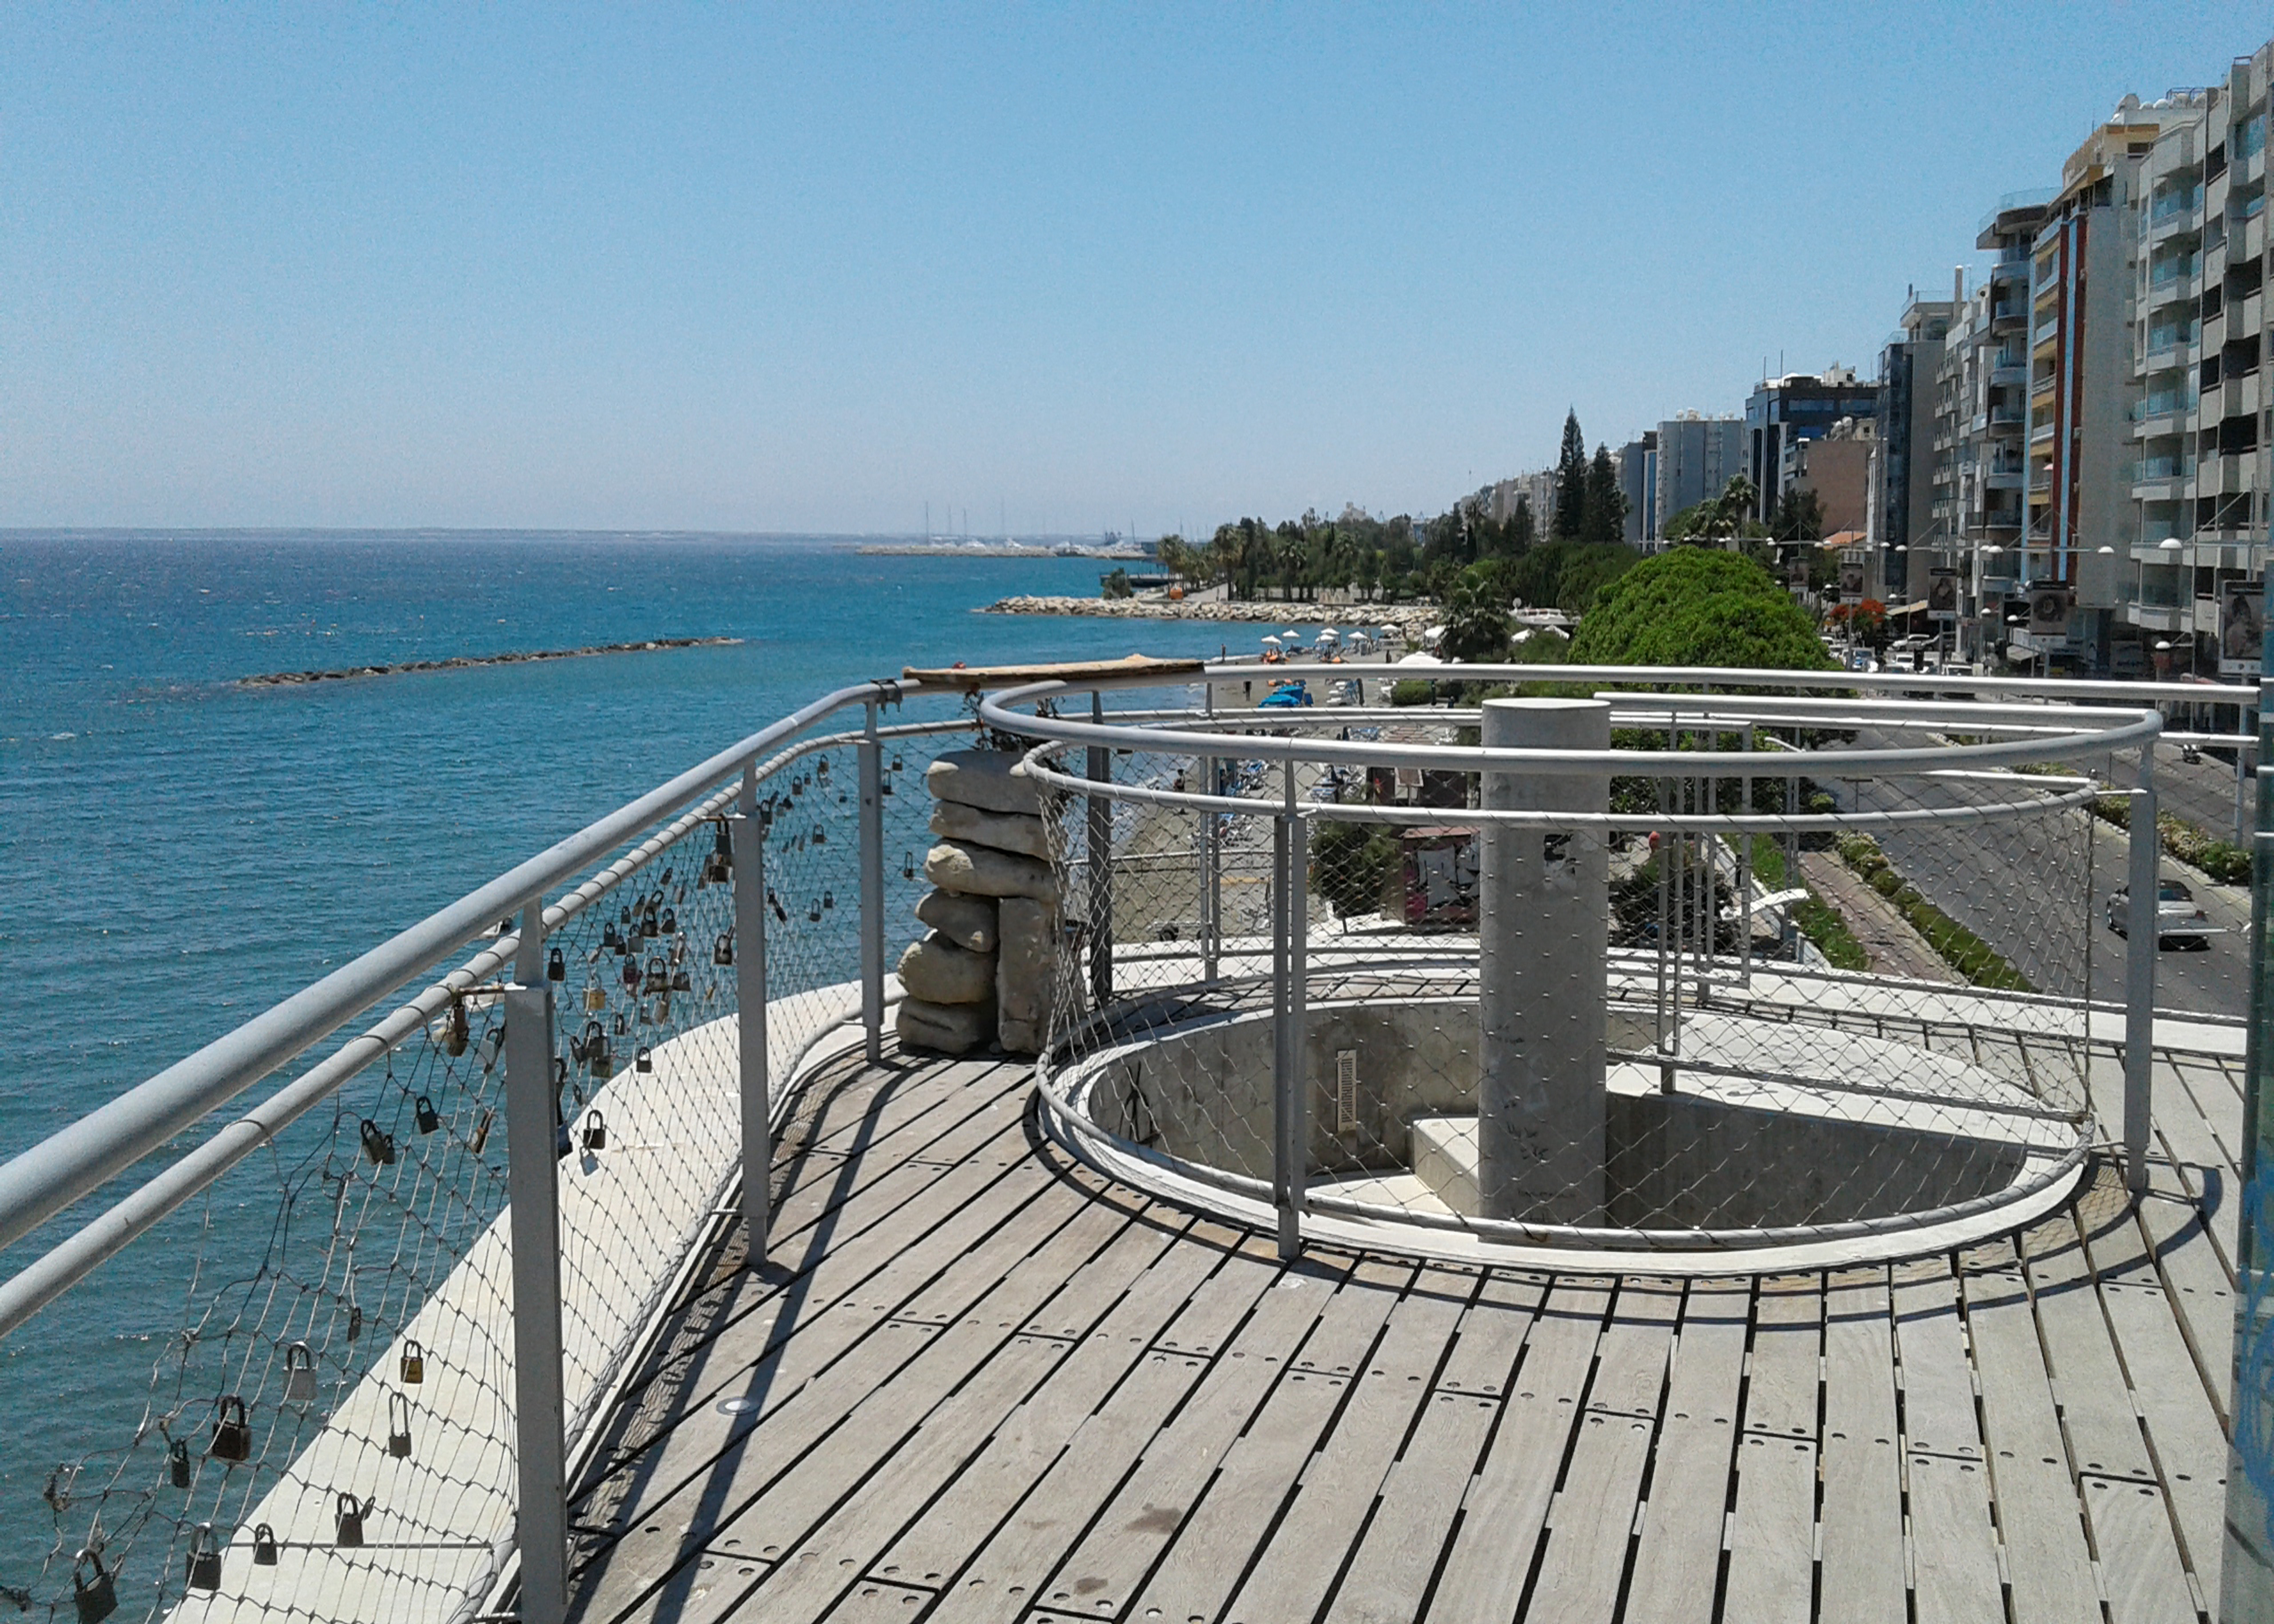
sky, sea, within walking, docks, water, jetty, wooden, building, plant, fence, real estate, tree, urban design, lake, window, city, condominium, handrail, walkway, boardwalk, tower block, horizon, nonbuilding structure, mixed use, roof, wood, apartment, metal, ocean, landscape, baluster, balcony, house, leisure, deck, guard rail, dock, stairs, tourism, vacation